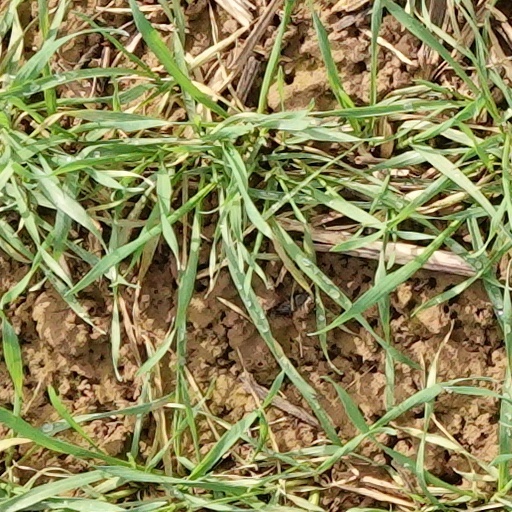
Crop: wheat